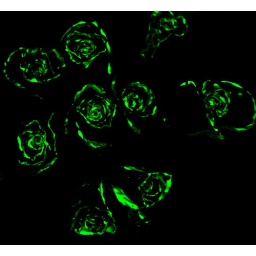
A bouquet of roses painted with glow in the dark paint and shot in my bathroom.